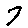
Label: 7